Usama Mukwaya

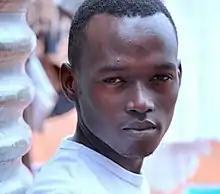
Usama in 2014

Immediately after Maisha Film Lab in 2011, Usama met video director Lukyamuzi Bashir of "Badi Films" and began working on "Bala Bala Sese",